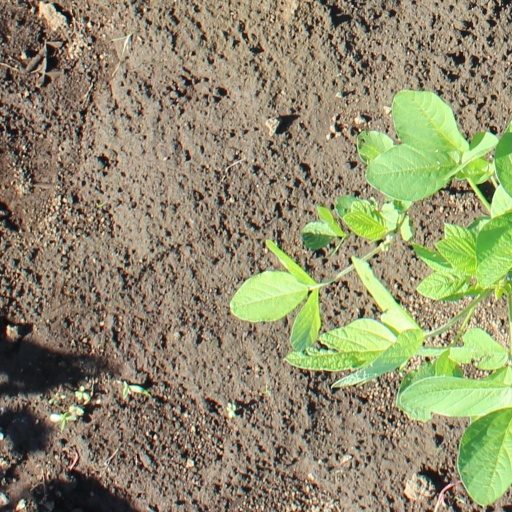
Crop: soybean